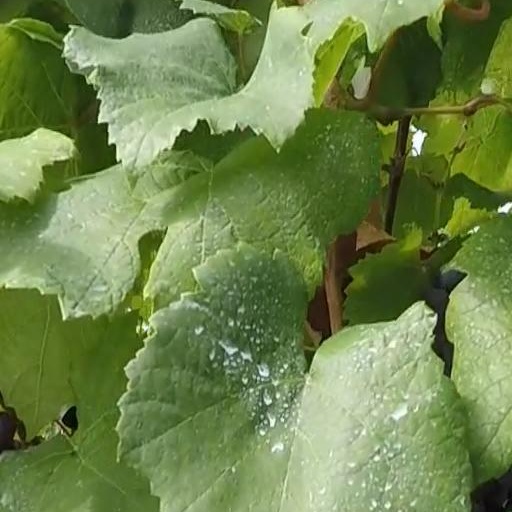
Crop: grape